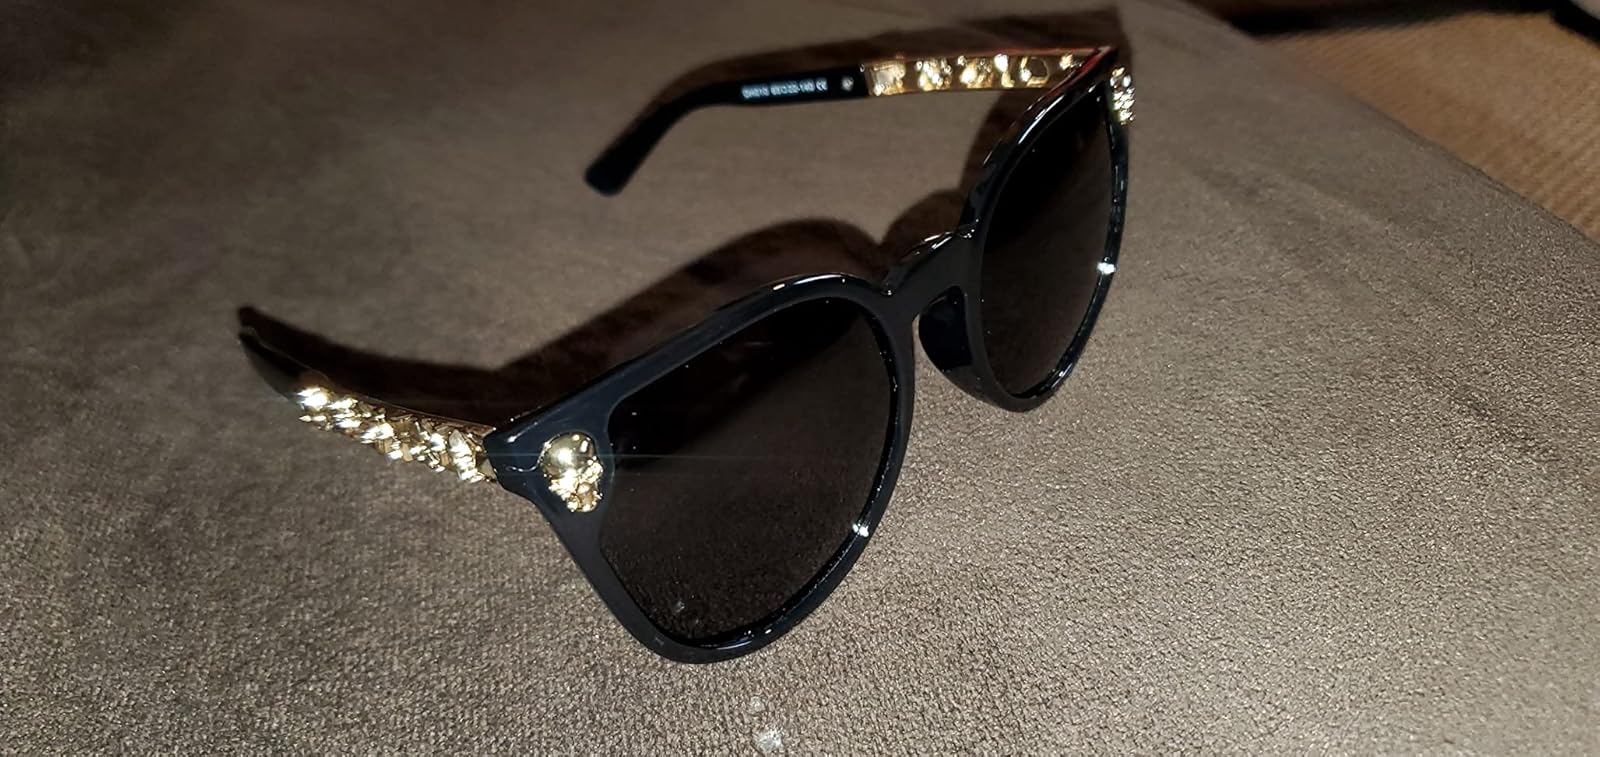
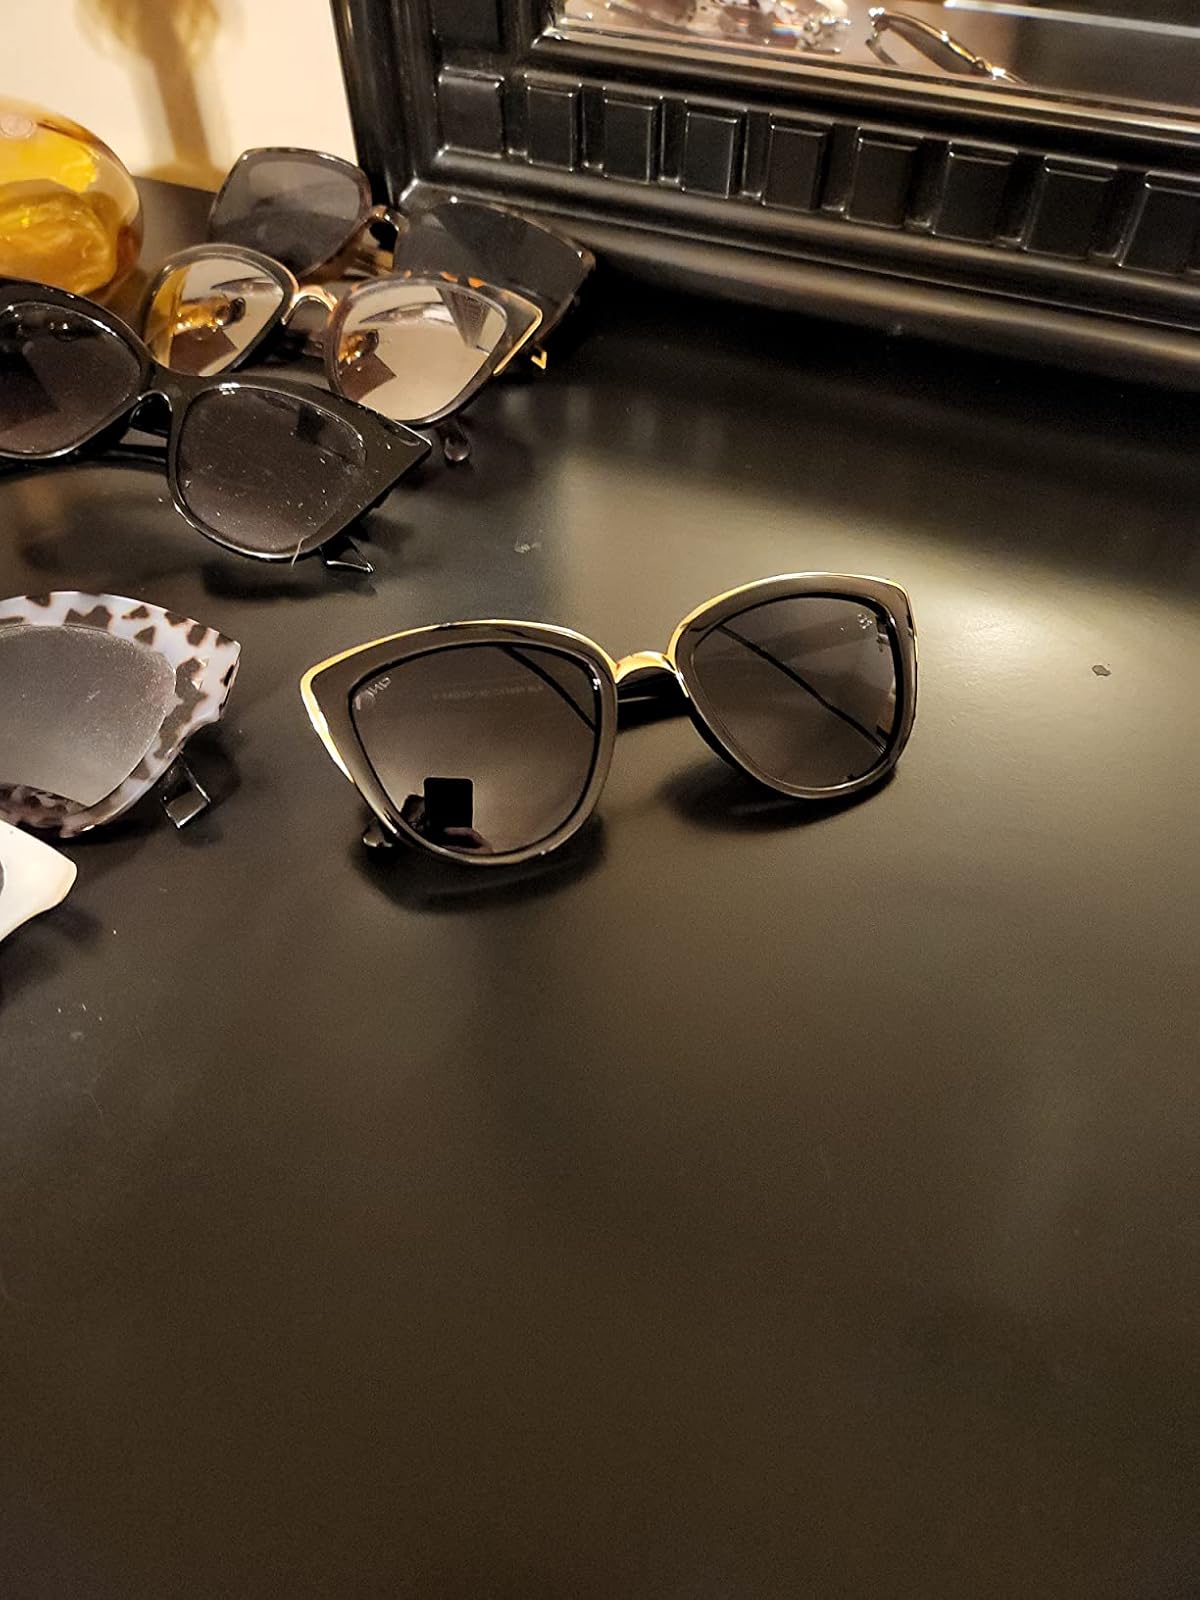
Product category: accessories_sunglasses
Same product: no